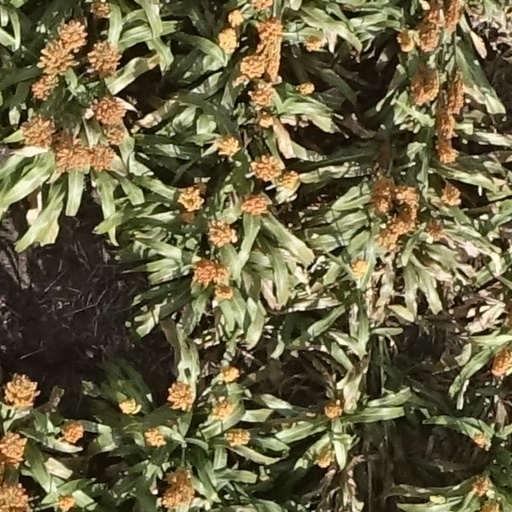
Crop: sorghum